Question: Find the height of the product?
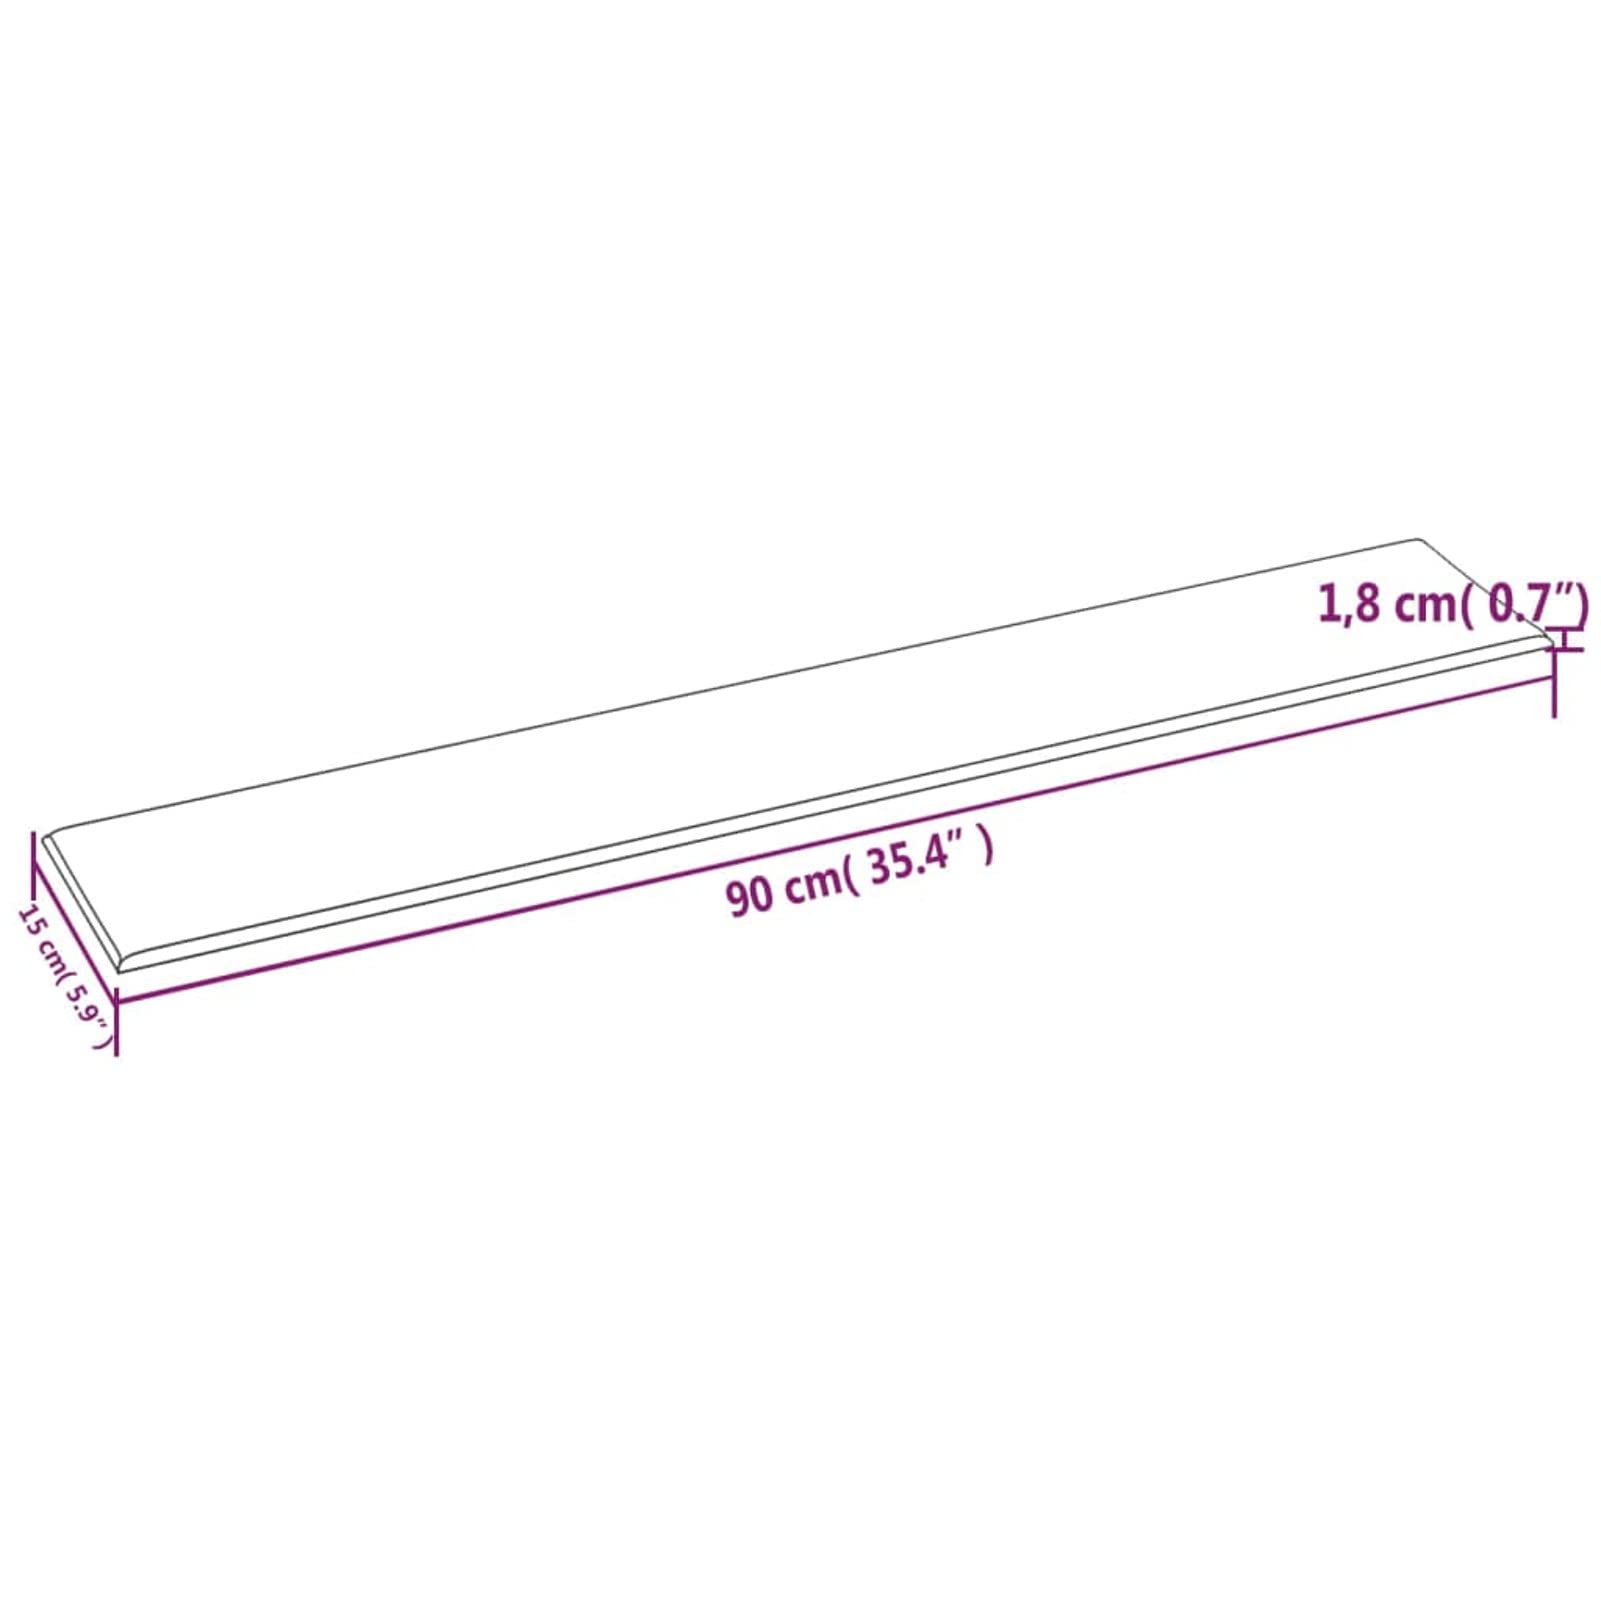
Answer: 90.0 centimetre